Thomas Lowry

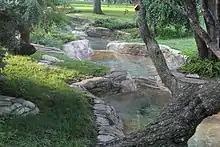
Built in 1924, part of seven cascading pools in Thomas Lowry Park at 900 Douglas Ave. S., Minneapolis

Lowry also served as president of what would become Soo Line Railroad from 1889 to 1890 and again from 1892 to 1909.